Amr ibn Hisham

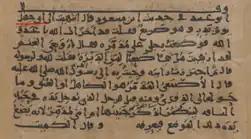
The name of Abu Jahl, highlighted in red. From the hadith manuscript MS. Leiden Or. 298, dated 866 CE.

‘Amr ibn Hishām opposed Muhammad and rejected his teachings. Muhammad, in that context, referred him as "Abū Jahl" (أبو جهل) (literally "father of ignorance"). Muhammad said, “He who calls Abu Jahl 'Abu Hakam' has made a serious mistake. He should seek forgiveness from Allah for this.” Amr was also known as Asad al-Ahlaf, as he was the lion of the opposing groups that had sworn to fight against Islam and Muhammad. Amr ibn Hisham had a trace of a scar on his knee which helped 'Abdullah ibn Mas'ūd to identify him among the slain and wounded soldiers of Quraysh in the battlefield of Badr. 'Amr ibn Hishām was almost the same age of Muhammad. Once in their youth, they had been pressed together at the table of 'Abdullah ibn Jud'ān at-Taymī. Muhammad was thinner than ibn Hisham and gave him a push which sent him to his knees and one of them was scratched so deeply that it left a permanent scar.